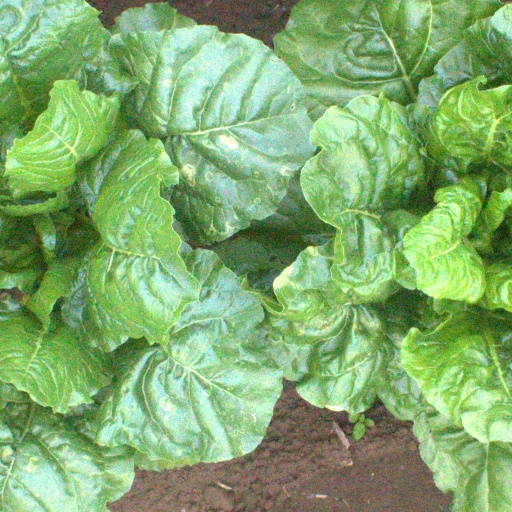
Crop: sugar beet